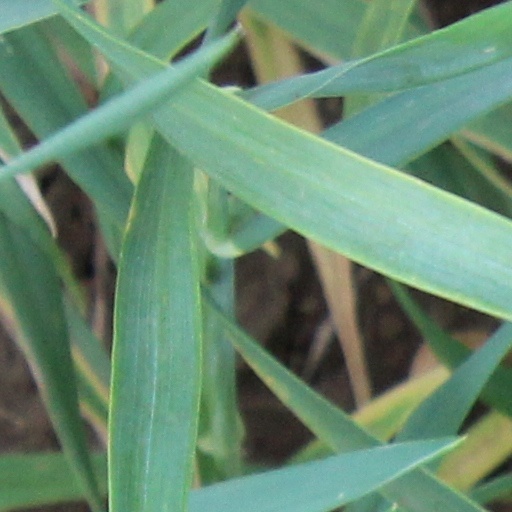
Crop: wheat